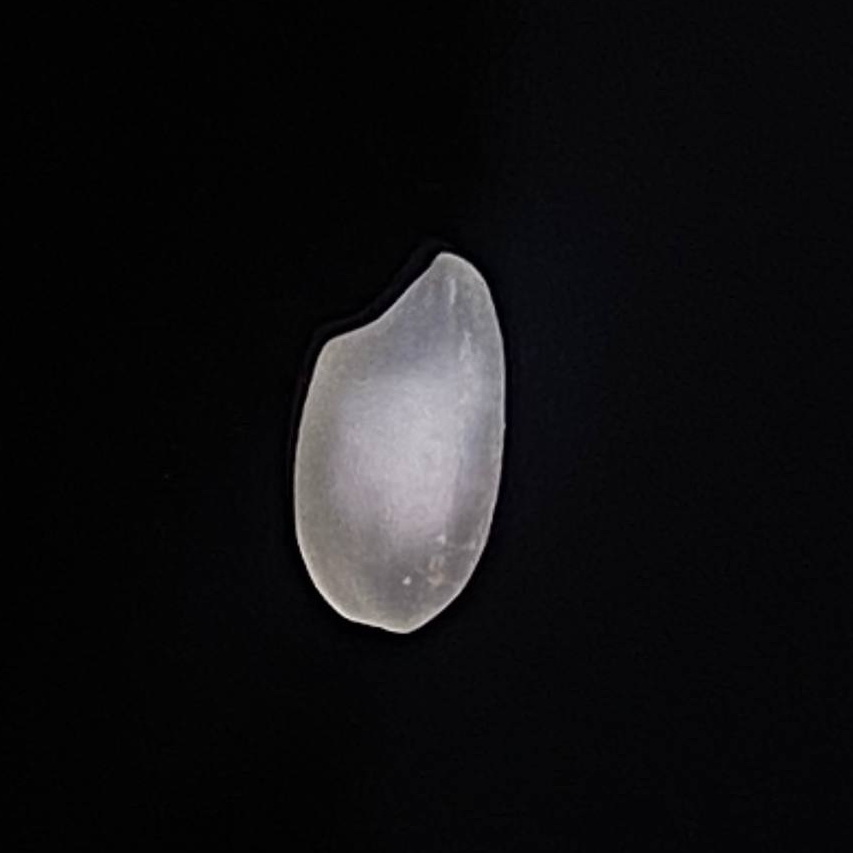
Rice variety: Bashful